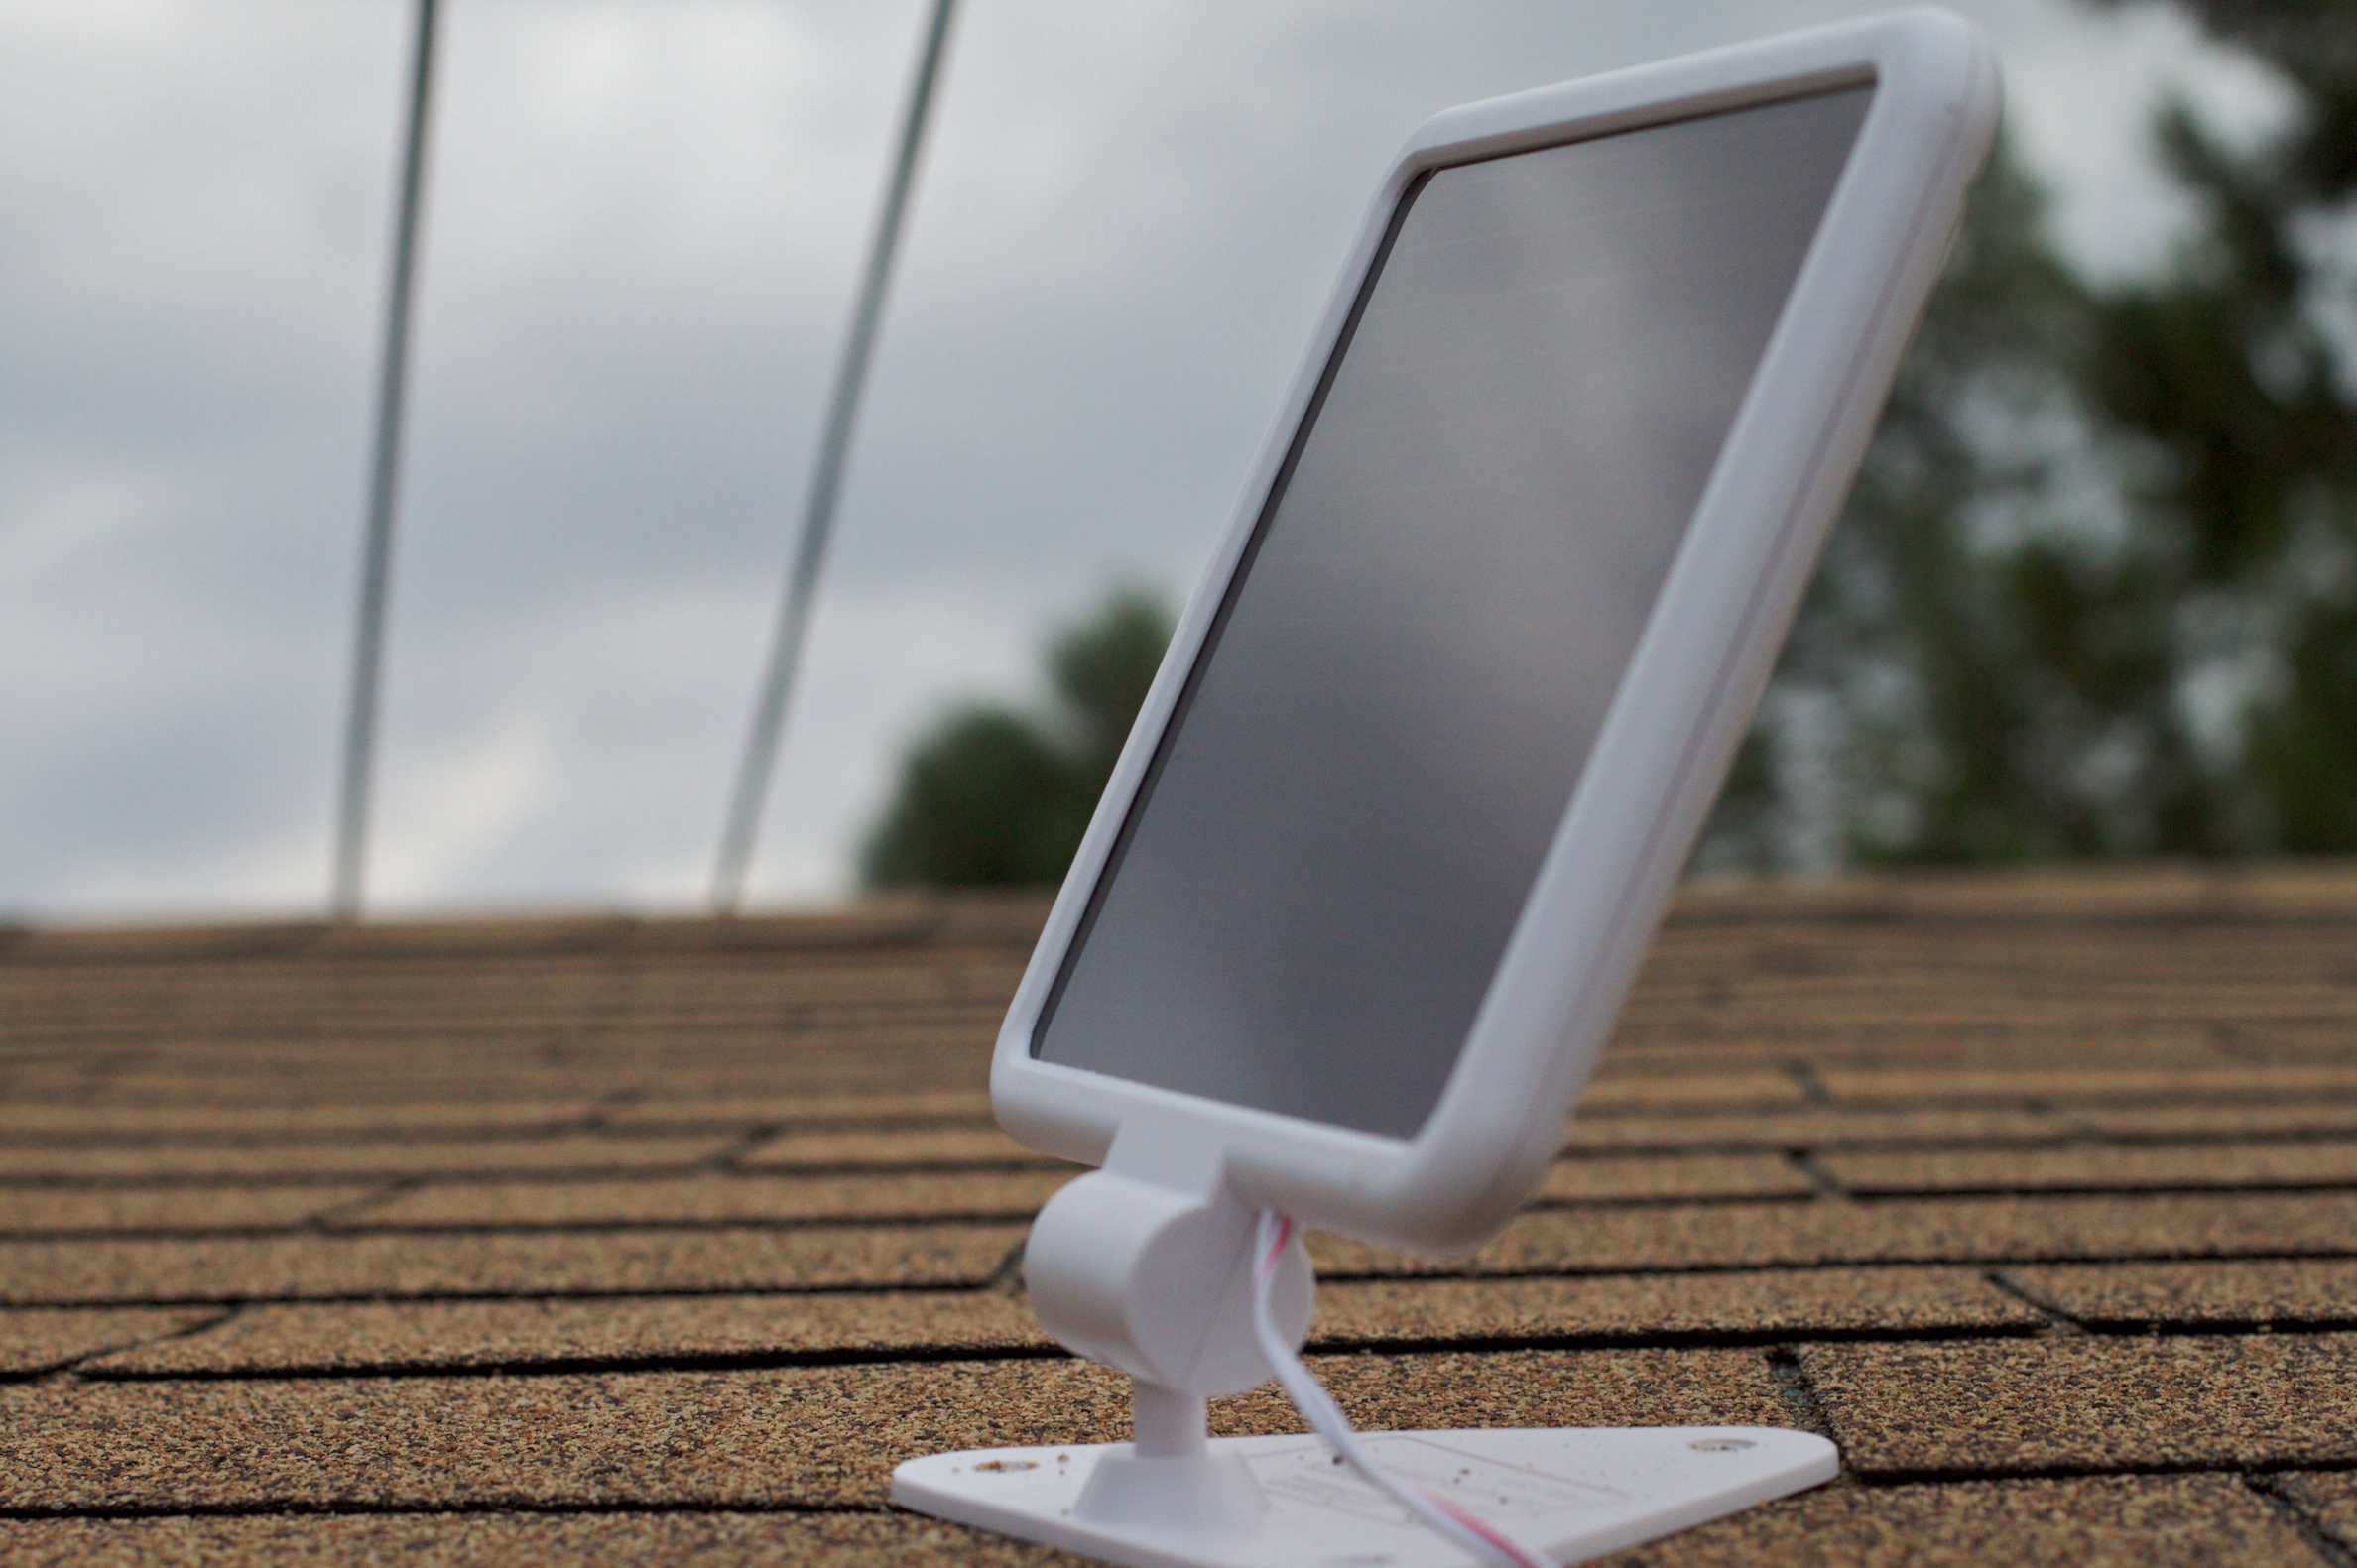
table, wing, technology, white, gadget, lighting, mobile phone, solar, product, shape, 2009365, computer monitor, display device, portable communications device